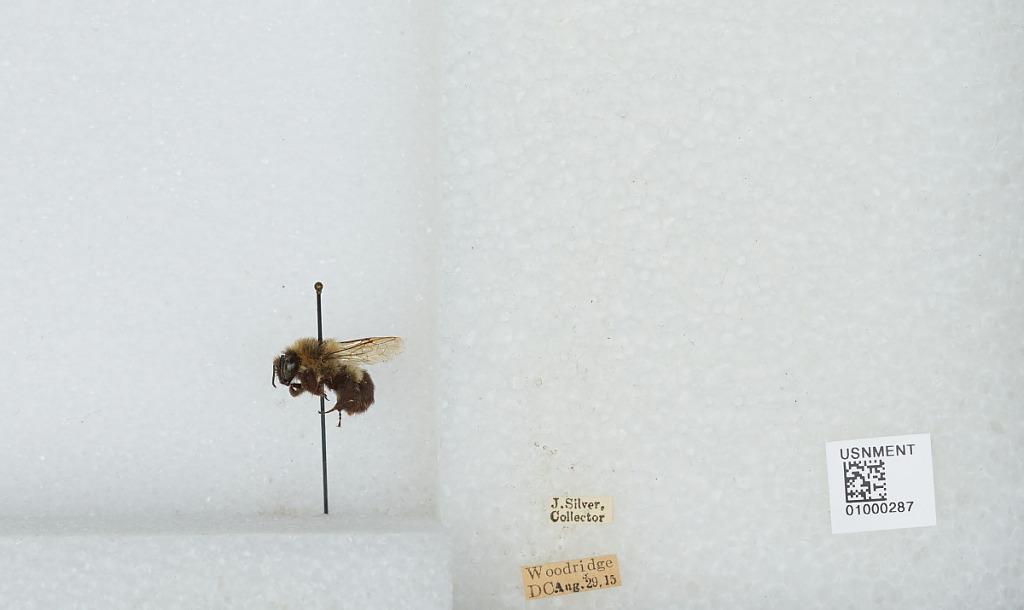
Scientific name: Bombus (Pyrobombus) impatiens Cresson
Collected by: J. Silver
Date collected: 1915-8-29
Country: United States
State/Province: District of Columbia
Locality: Washington, Woodridge
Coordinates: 38.9314, -76.9711